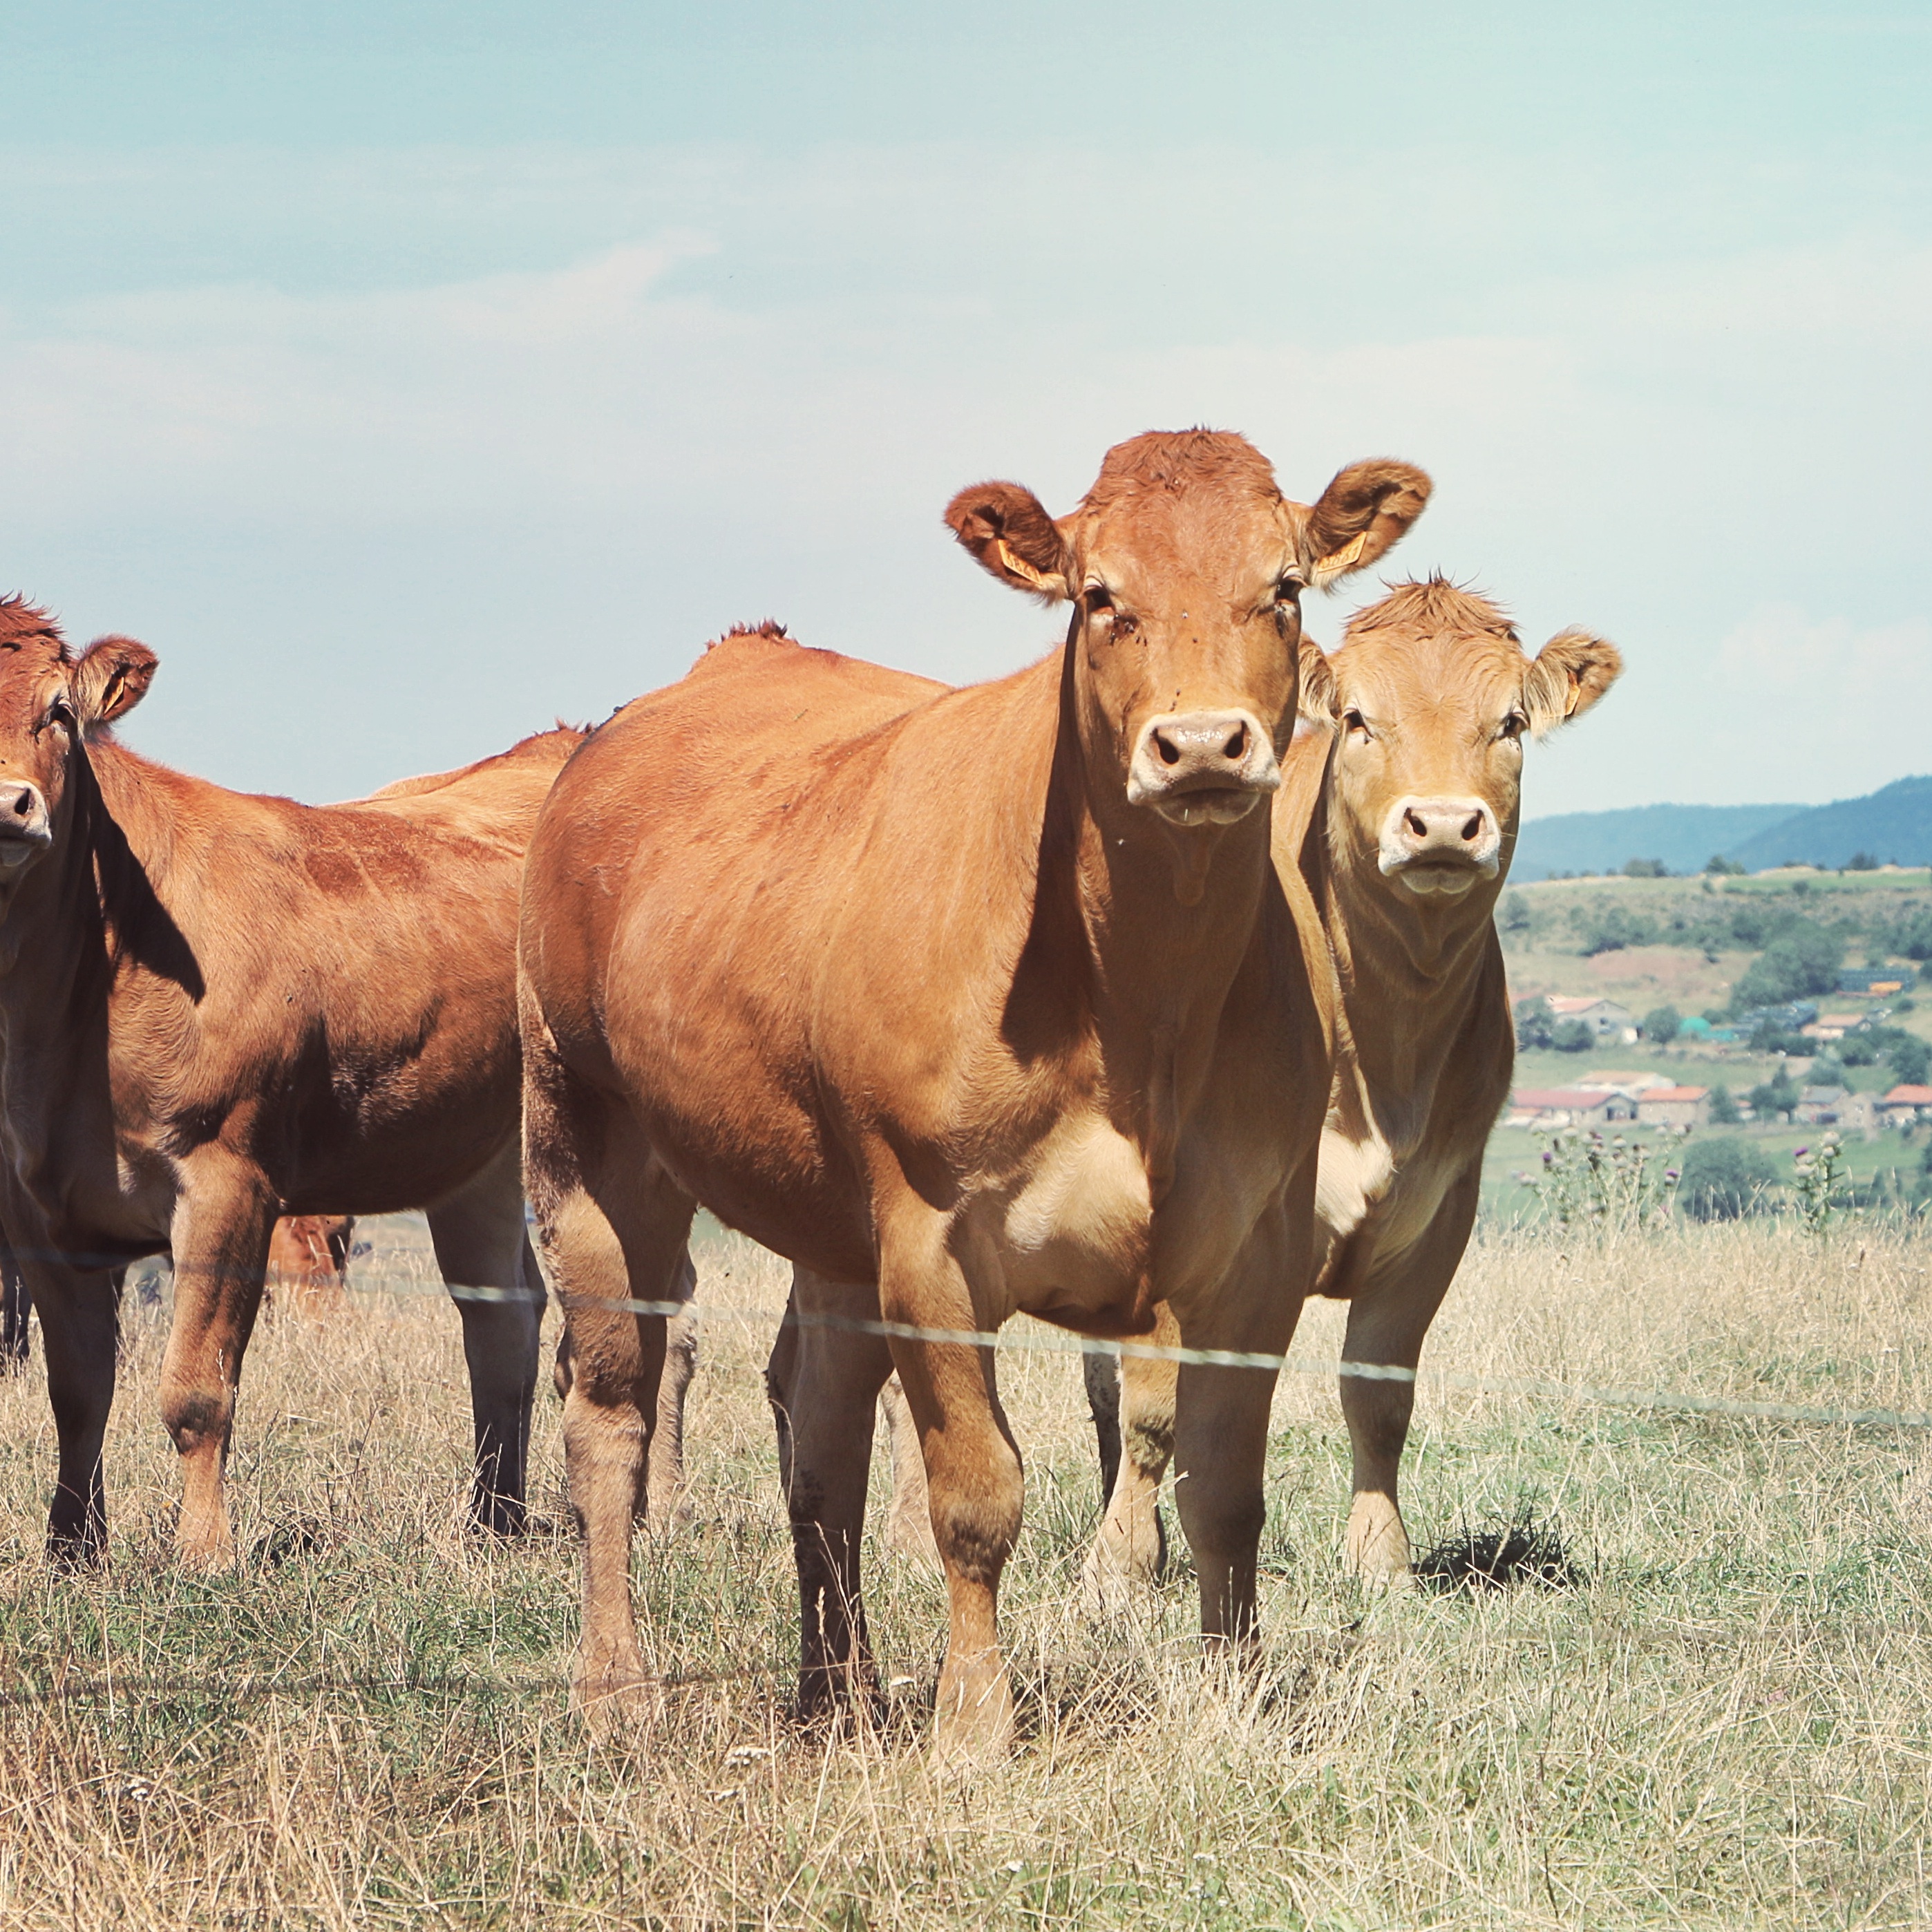
meadow, prairie, herd, pasture, grazing, mammal, fauna, bull, grassland, mare, ox, dairy cow, cattle like mammal, mustang horse, cow goat family, texas longhorn